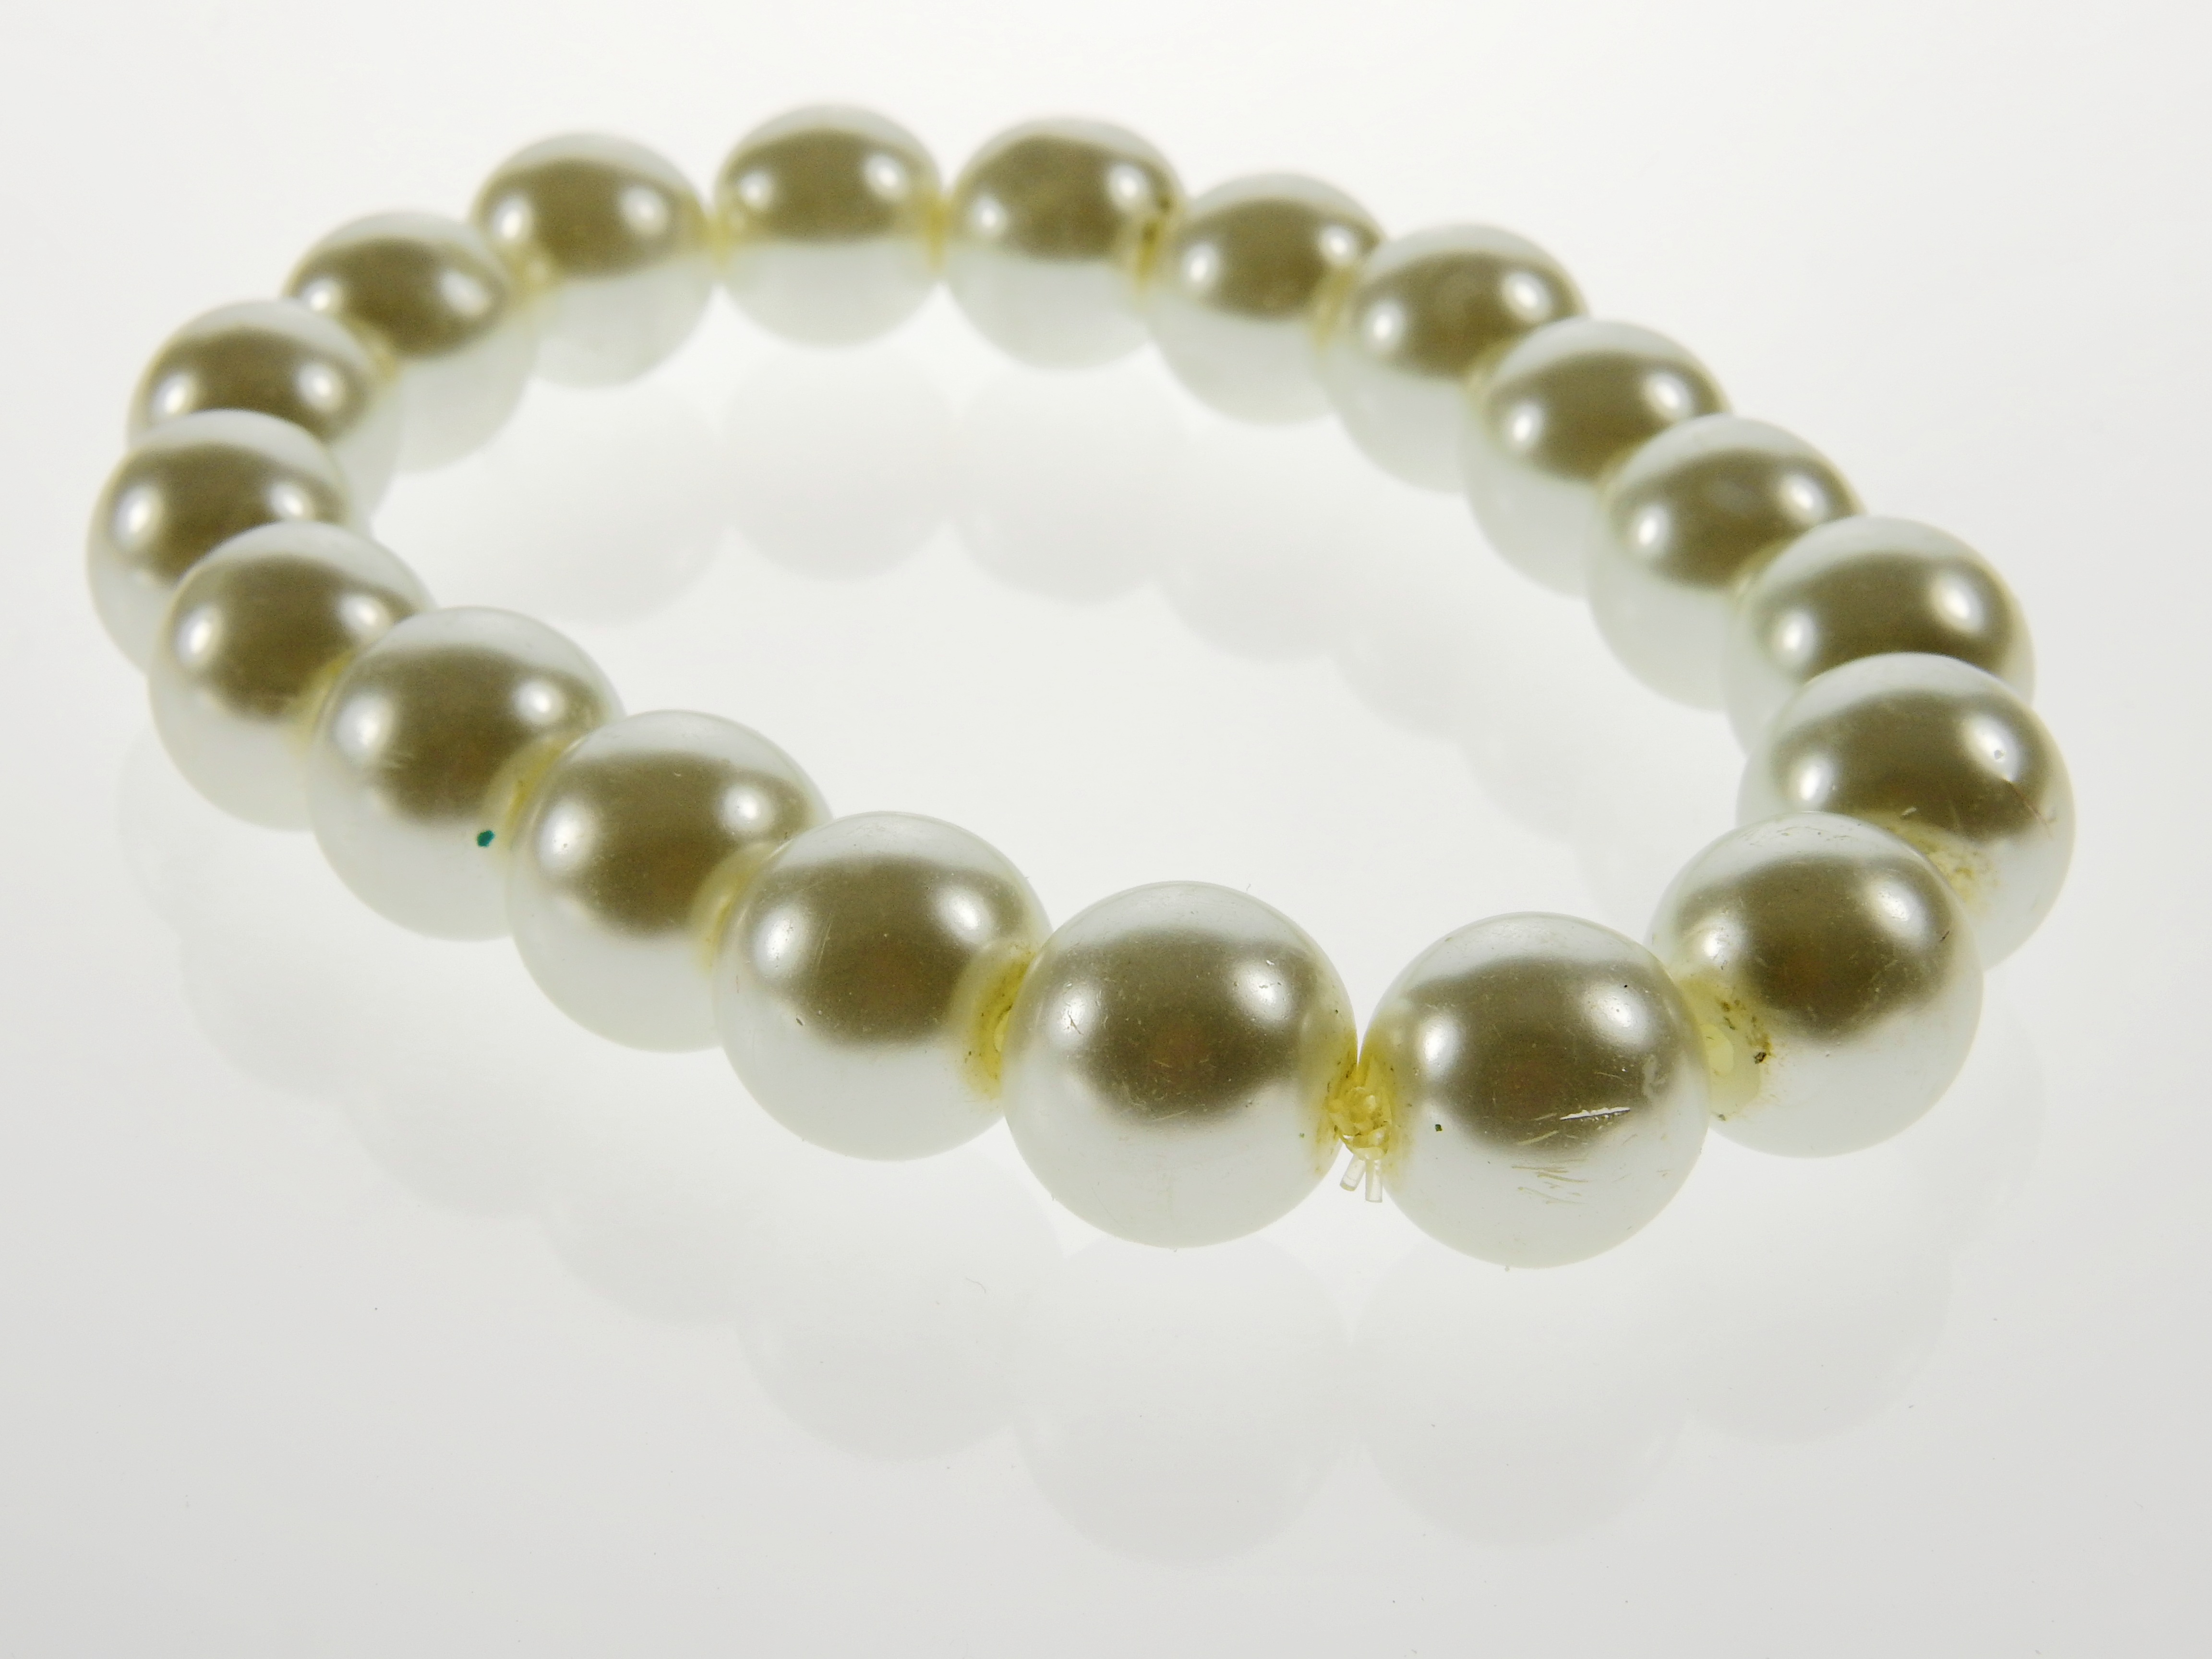
chain, old, money, fashion, material, bangle, necklace, bracelet, jewellery, art, luxury, design, beauty, beautiful, heritage, gem, expensive, pearl, value, noble, gemstone, heirloom, valuable, accsessoires, schmuckdesign, pearl necklaces, fashion accessory